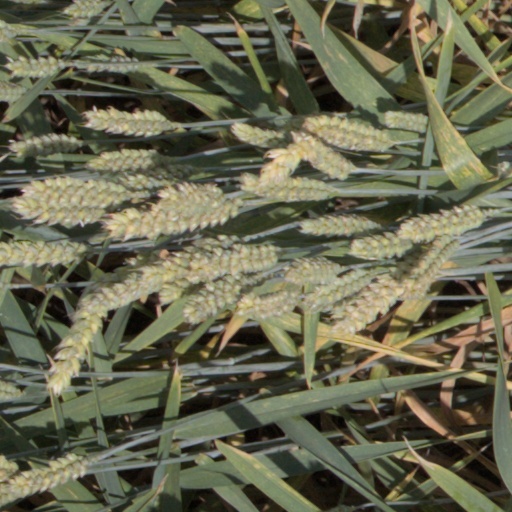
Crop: wheat